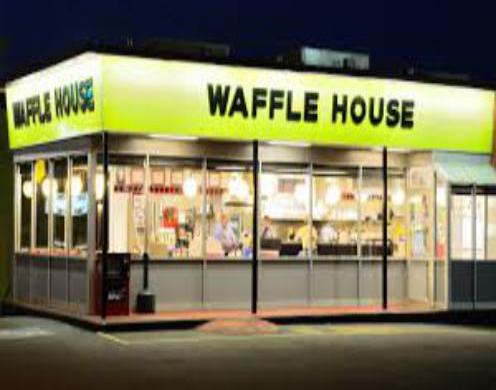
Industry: Food